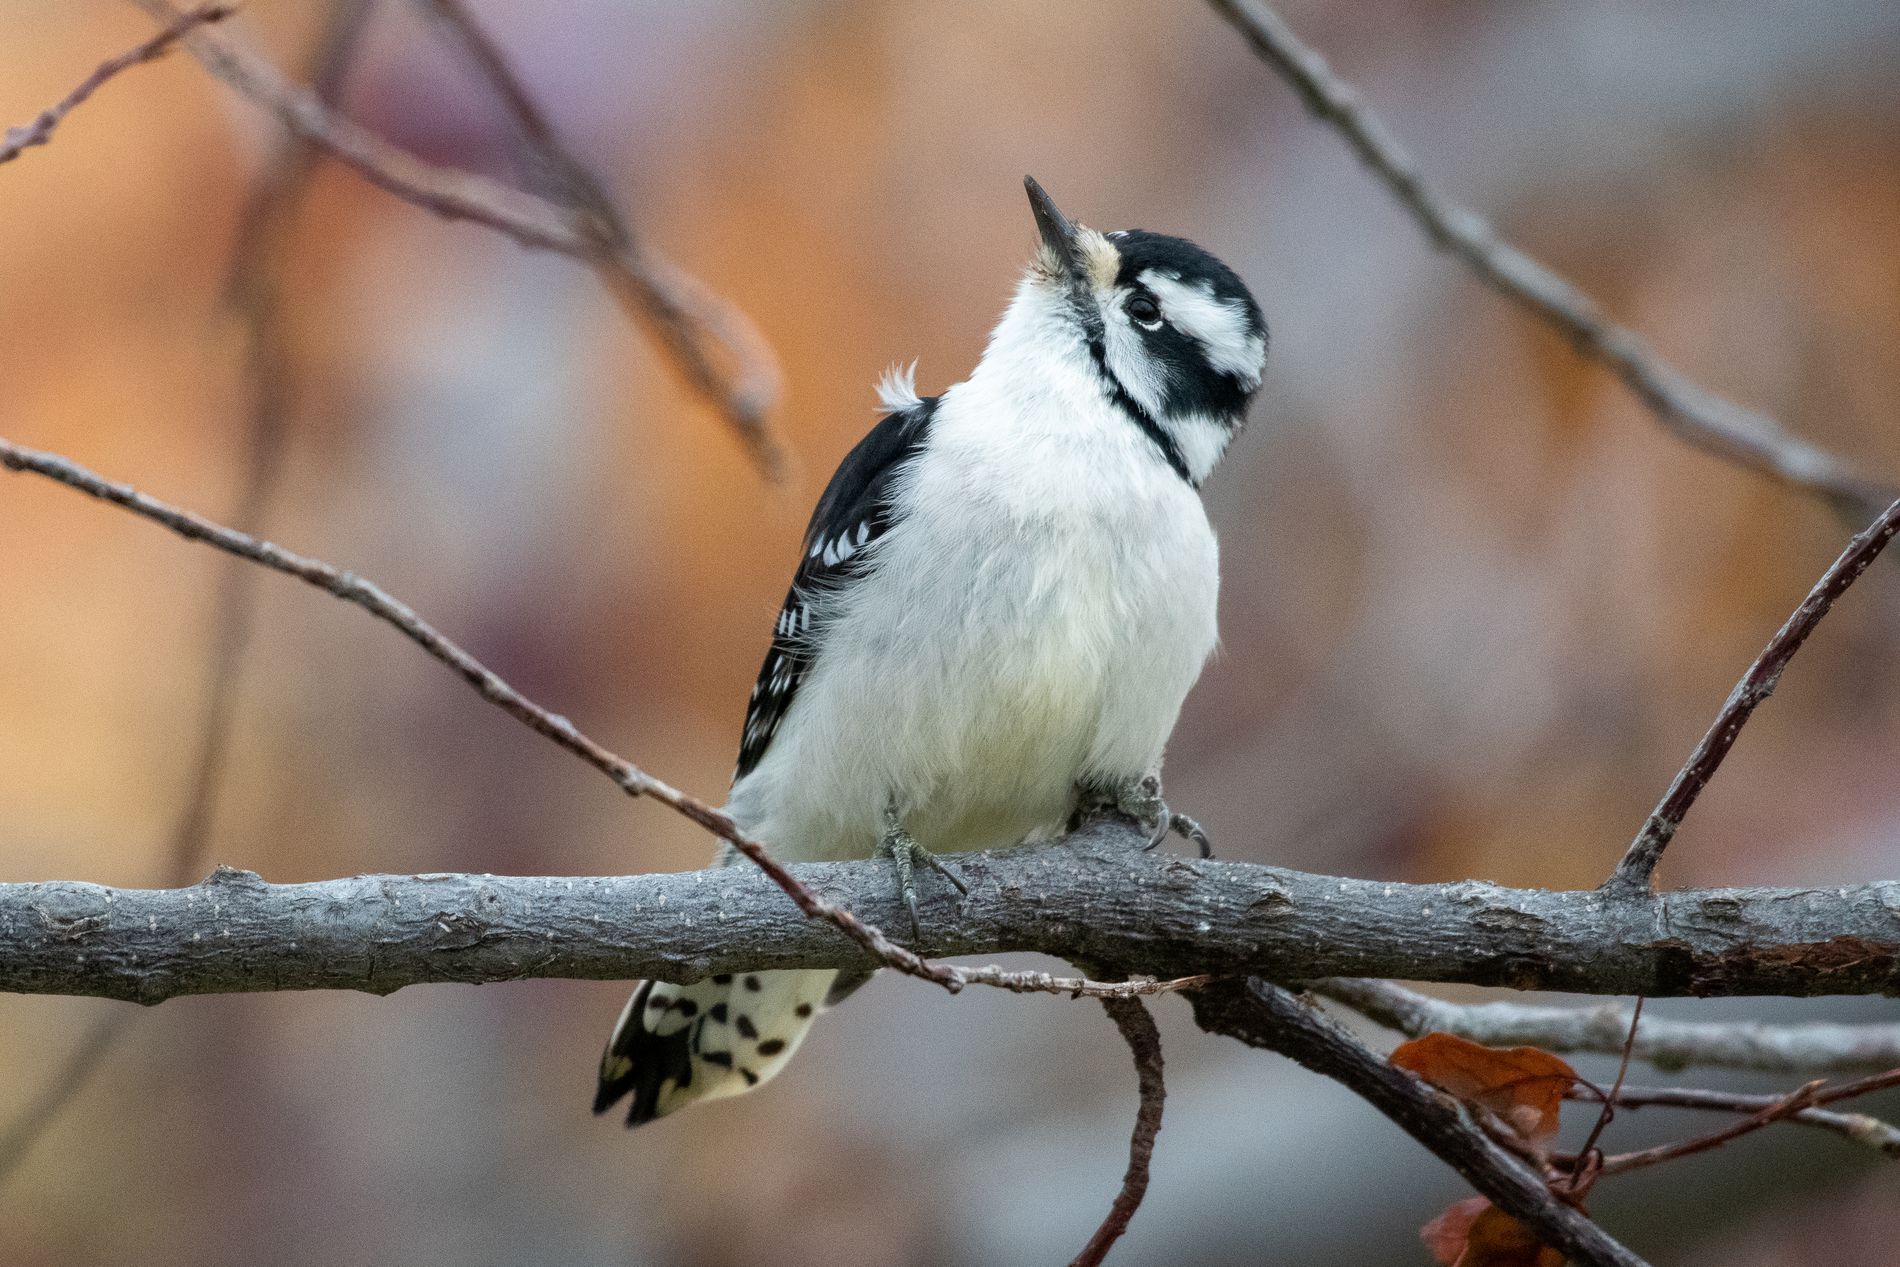
A Bird In Wildlife
This shot features a bird standing still on a tree branch. The focus on the bird makes the wildlife background blurry.
This wildlife photograph was taken from a point of view. The centering of the bird makes it the focal point and blurs the wildlife background, some tree branches are in the background as well, and the mood is wildlife, while the color palette is earthy.
Labels: Animal, Beak, Bird, Jay, Finch, Woodpecker, Wren, Blue Jay, Bluebird, Branch, Wildlife
Camera: NIKON CORPORATION NIKON D500
Lens: 200.0-500.0 mm f/5.6, AF-S Nikkor 200-500mm f/5.6E ED VR
Aperture: F5.6
Exposure: 1/500 sec
ISO: 4000
Focal length: 500.0 mm